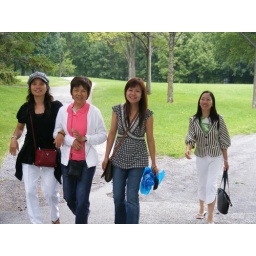
four golden flowers in Mount Royal in Montreal July 2009